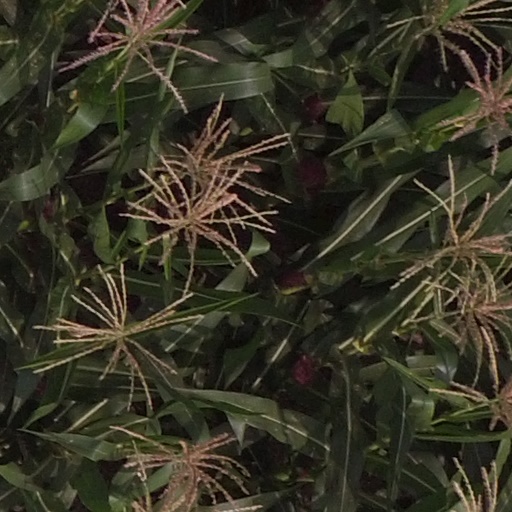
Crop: maize; corn